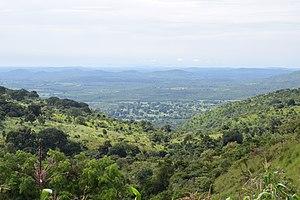
Une vue de la vallée du Noun depuis le village Bandjoun à l'Ouest du Cameroun
Le Noun est un département du Cameroun situé dans la région de l'Ouest. Son chef-lieu est Foumban.